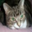
Label: cat